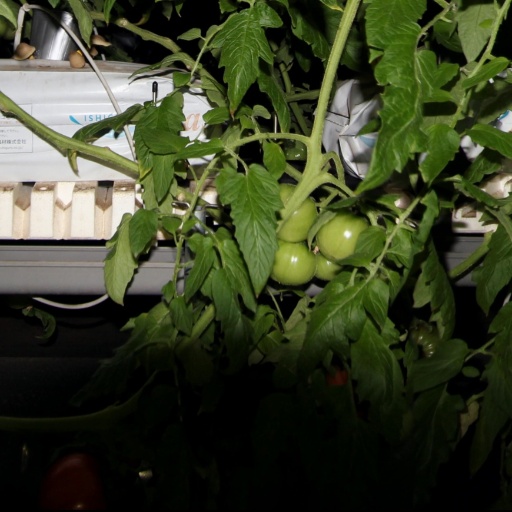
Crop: tomato